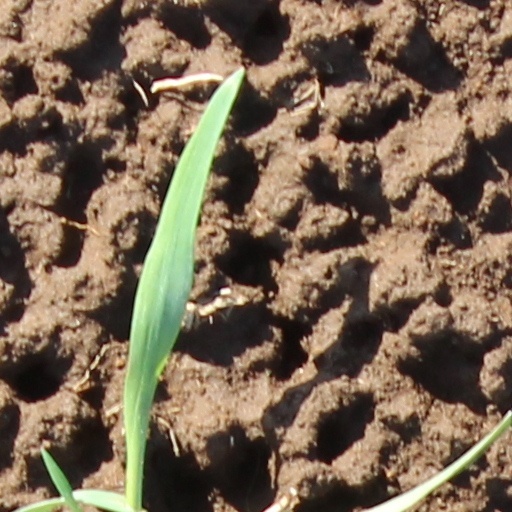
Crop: wheat